Monument to the Unknown Hero

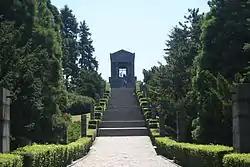
Stairs to the monument

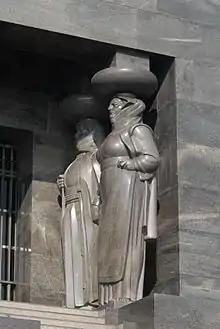
Feminine statues

The construction of the new monument was ordered by King Alexander to commemorate the victims of the Balkan Wars (1912–1913) and the World War I (1914–1918). The monument was designed by Croatian sculptor Ivan Meštrović, and the main engineer was Stevan Živanović. Members of the Yugoslav Royal Army and Navy took part in processing and mounting the blocks. King Alexander I of Yugoslavia laid the foundation stone for the new monument on 28 June 1934, just few months before he was assassinated in Marseilles. Before the construction of the new monument started in 1934, the ancient fortified town of Žrnov was located atop the Avala mountain. It was then demolished by dynamite to free the space for the new monument.